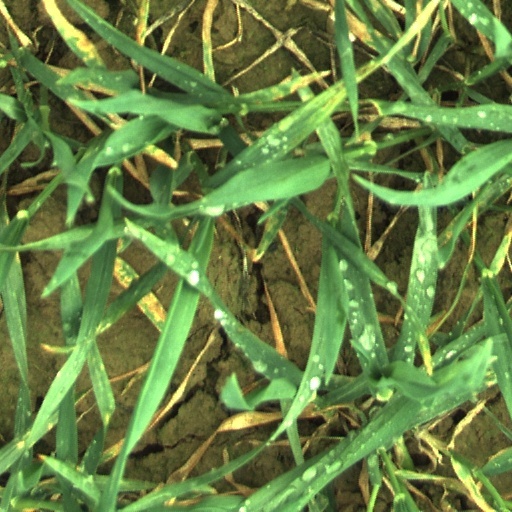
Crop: wheat